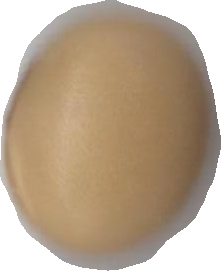
Variety: Anjasmoro